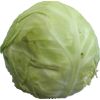
Label: Cabbage white 1